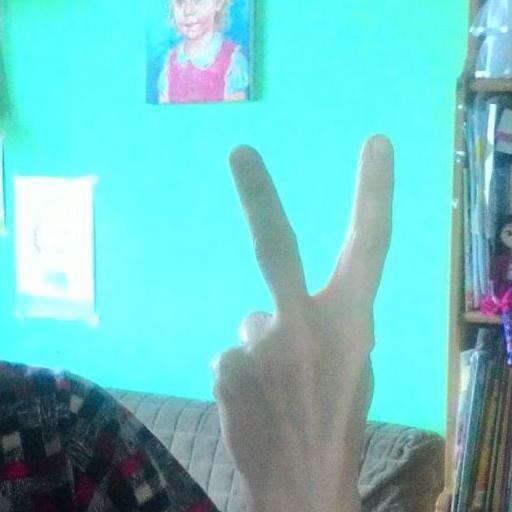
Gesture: peace_inverted